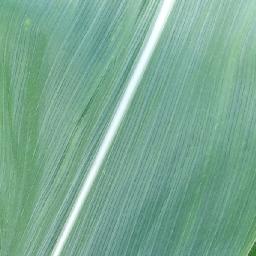
Label: Corn___healthy